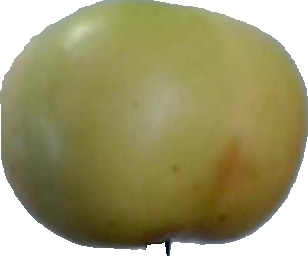
Label: apple_6